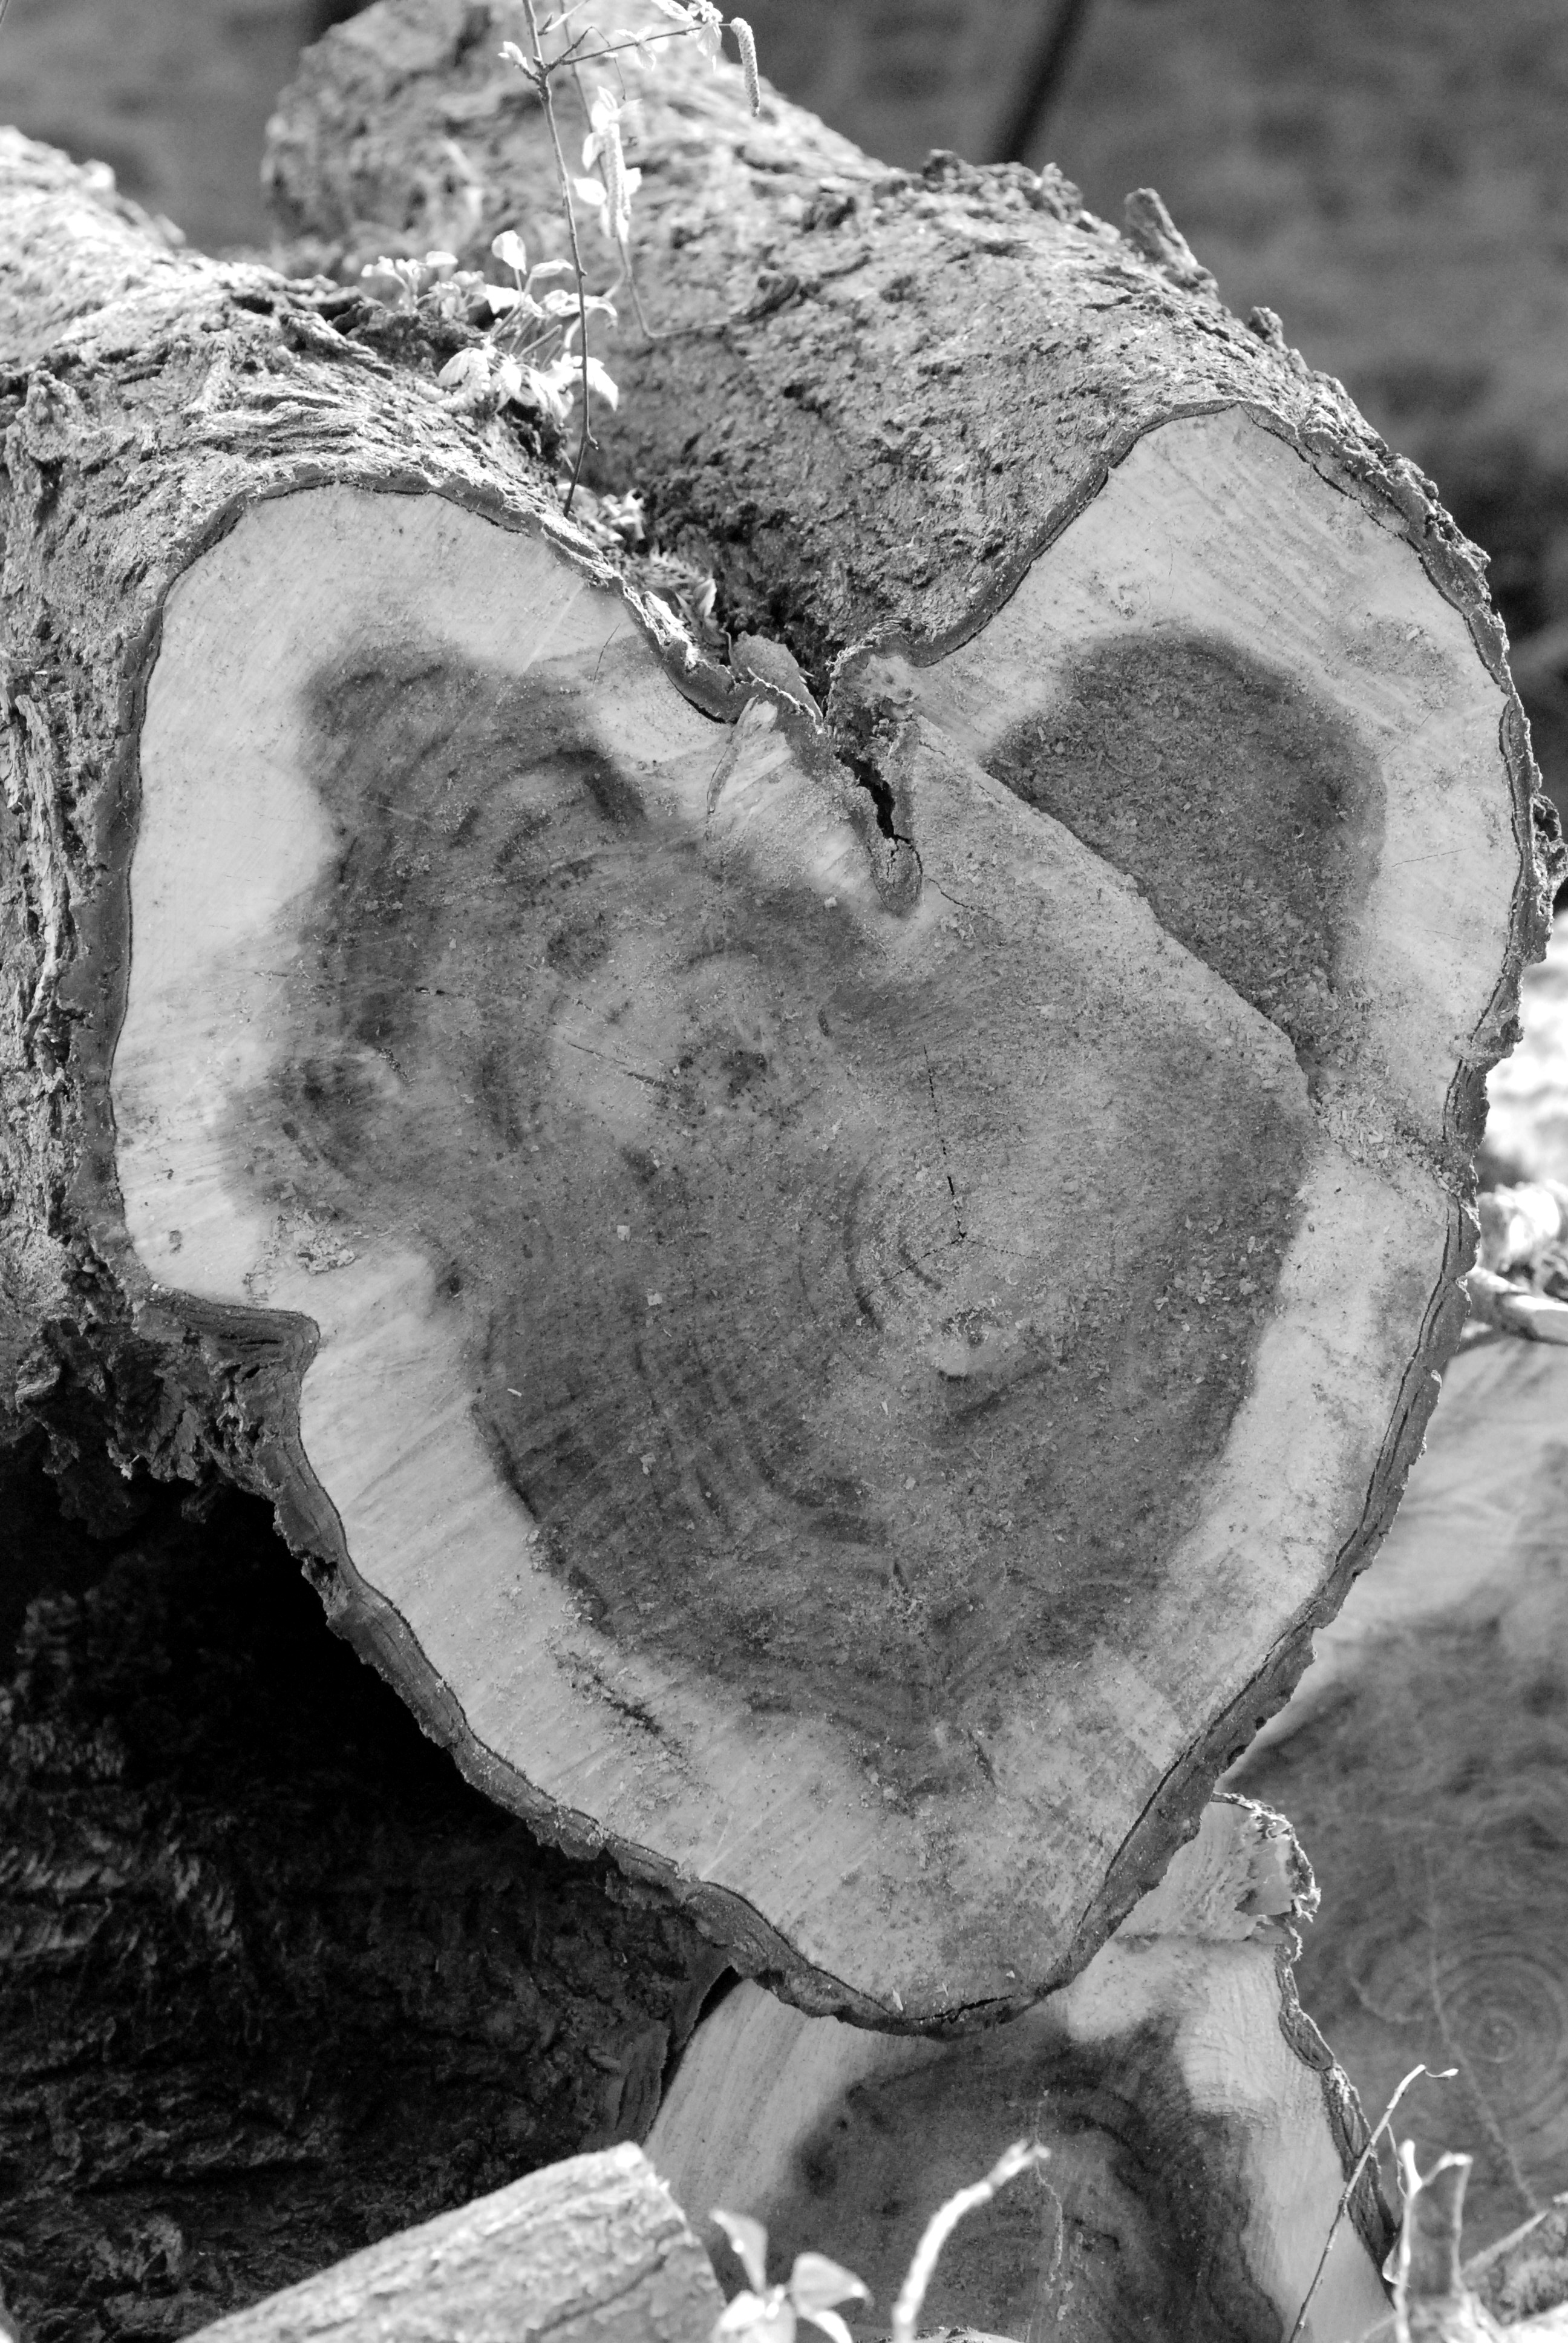
rock, black and white, heart, monochrome, strain, sculpture, geology, drawing, monochrome photography, ancient history, tree cut